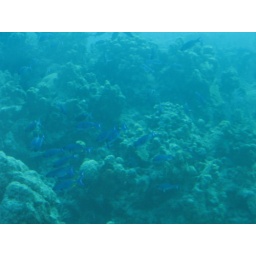
Some blue fish swimming by the bubble sub.